Paul Éluard

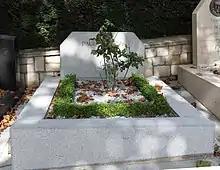
Éluard's grave in Père Lachaise Cemetery, Paris

He later eulogised Joseph Stalin in his political writings. He even wrote a poem — "Ode à Staline" — for him. Milan Kundera recalled that he was shocked to hear of Éluard's public approval of the hanging of Éluard's friend, the Prague writer Záviš Kalandra in 1950.